Montreal

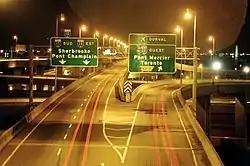
Montreal is a hub for Quebec's autoroute system of controlled-access highways.

Nicknamed (the city of a hundred steeples), Montreal is renowned for its churches. There are an estimated 650 churches on the island, with 450 of them dating back to the 1800s or earlier. Mark Twain noted, "This is the first time I was ever in a city where you couldn't throw a brick without breaking a church window." The city has four Roman Catholic basilicas: Mary, Queen of the World Cathedral, Notre-Dame Basilica, St Patrick's Basilica, and Saint Joseph's Oratory. The Oratory is the largest church in Canada, with the second largest copper dome in the world, after Saint Peter's Basilica in Rome.